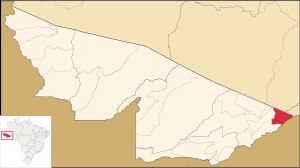
Acrelândia
Placering i Acre
Acrelândia er en kommune i den brasilianske delstat Acre.